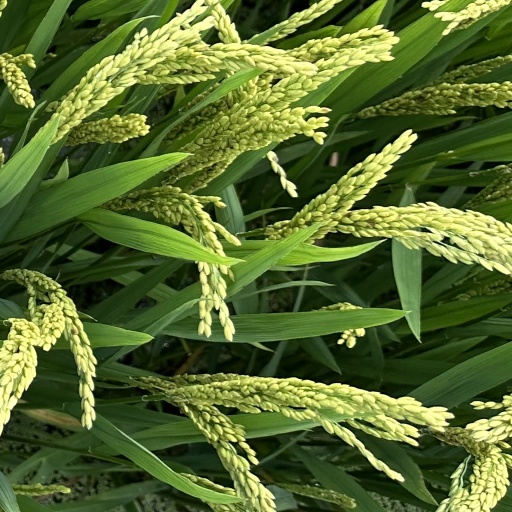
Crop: rice